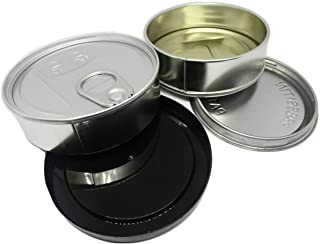
Label: metal